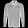
Label: Shirt